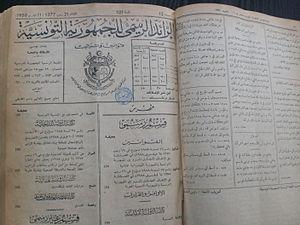
La Constitution tunisienne de 1959 est promulguée le 1ᵉʳ juin 1959. L'application du texte est suspendue à la suite de la révolution de janvier 2011, une Assemblée constituante étant élue le 23 octobre 2011 pour rédiger un nouveau texte. Dans l'intervalle, un décret-loi du 23 mars 2011 puis une loi constitutive du 16 décembre de la même année organisent provisoirement les pouvoirs publics. La nouvelle Constitution est adoptée le 26 janvier 2014.